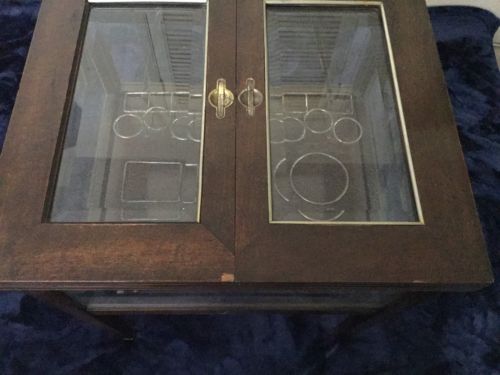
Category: cabinet